Bastian Badu

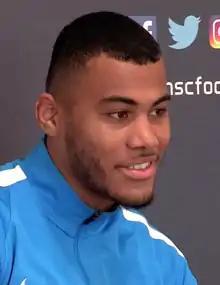
Badu in 2019

Bastian Badu (born 2 February 2000) is a French professional footballer who plays as a forward for club Nîmes.